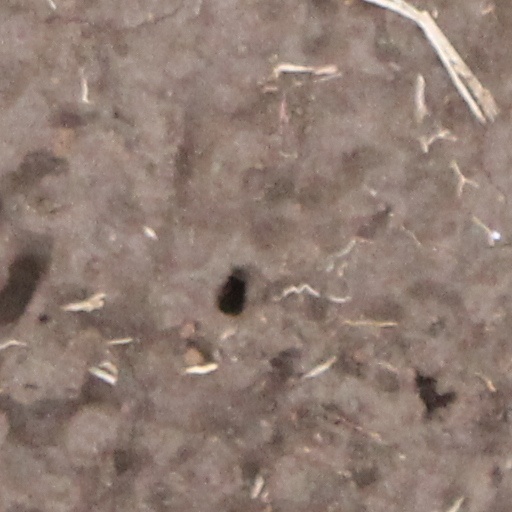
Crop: wheat